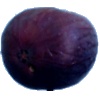
Label: Fig 1